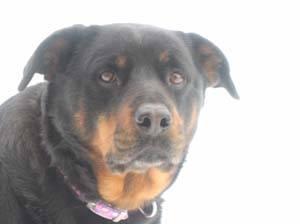
dog